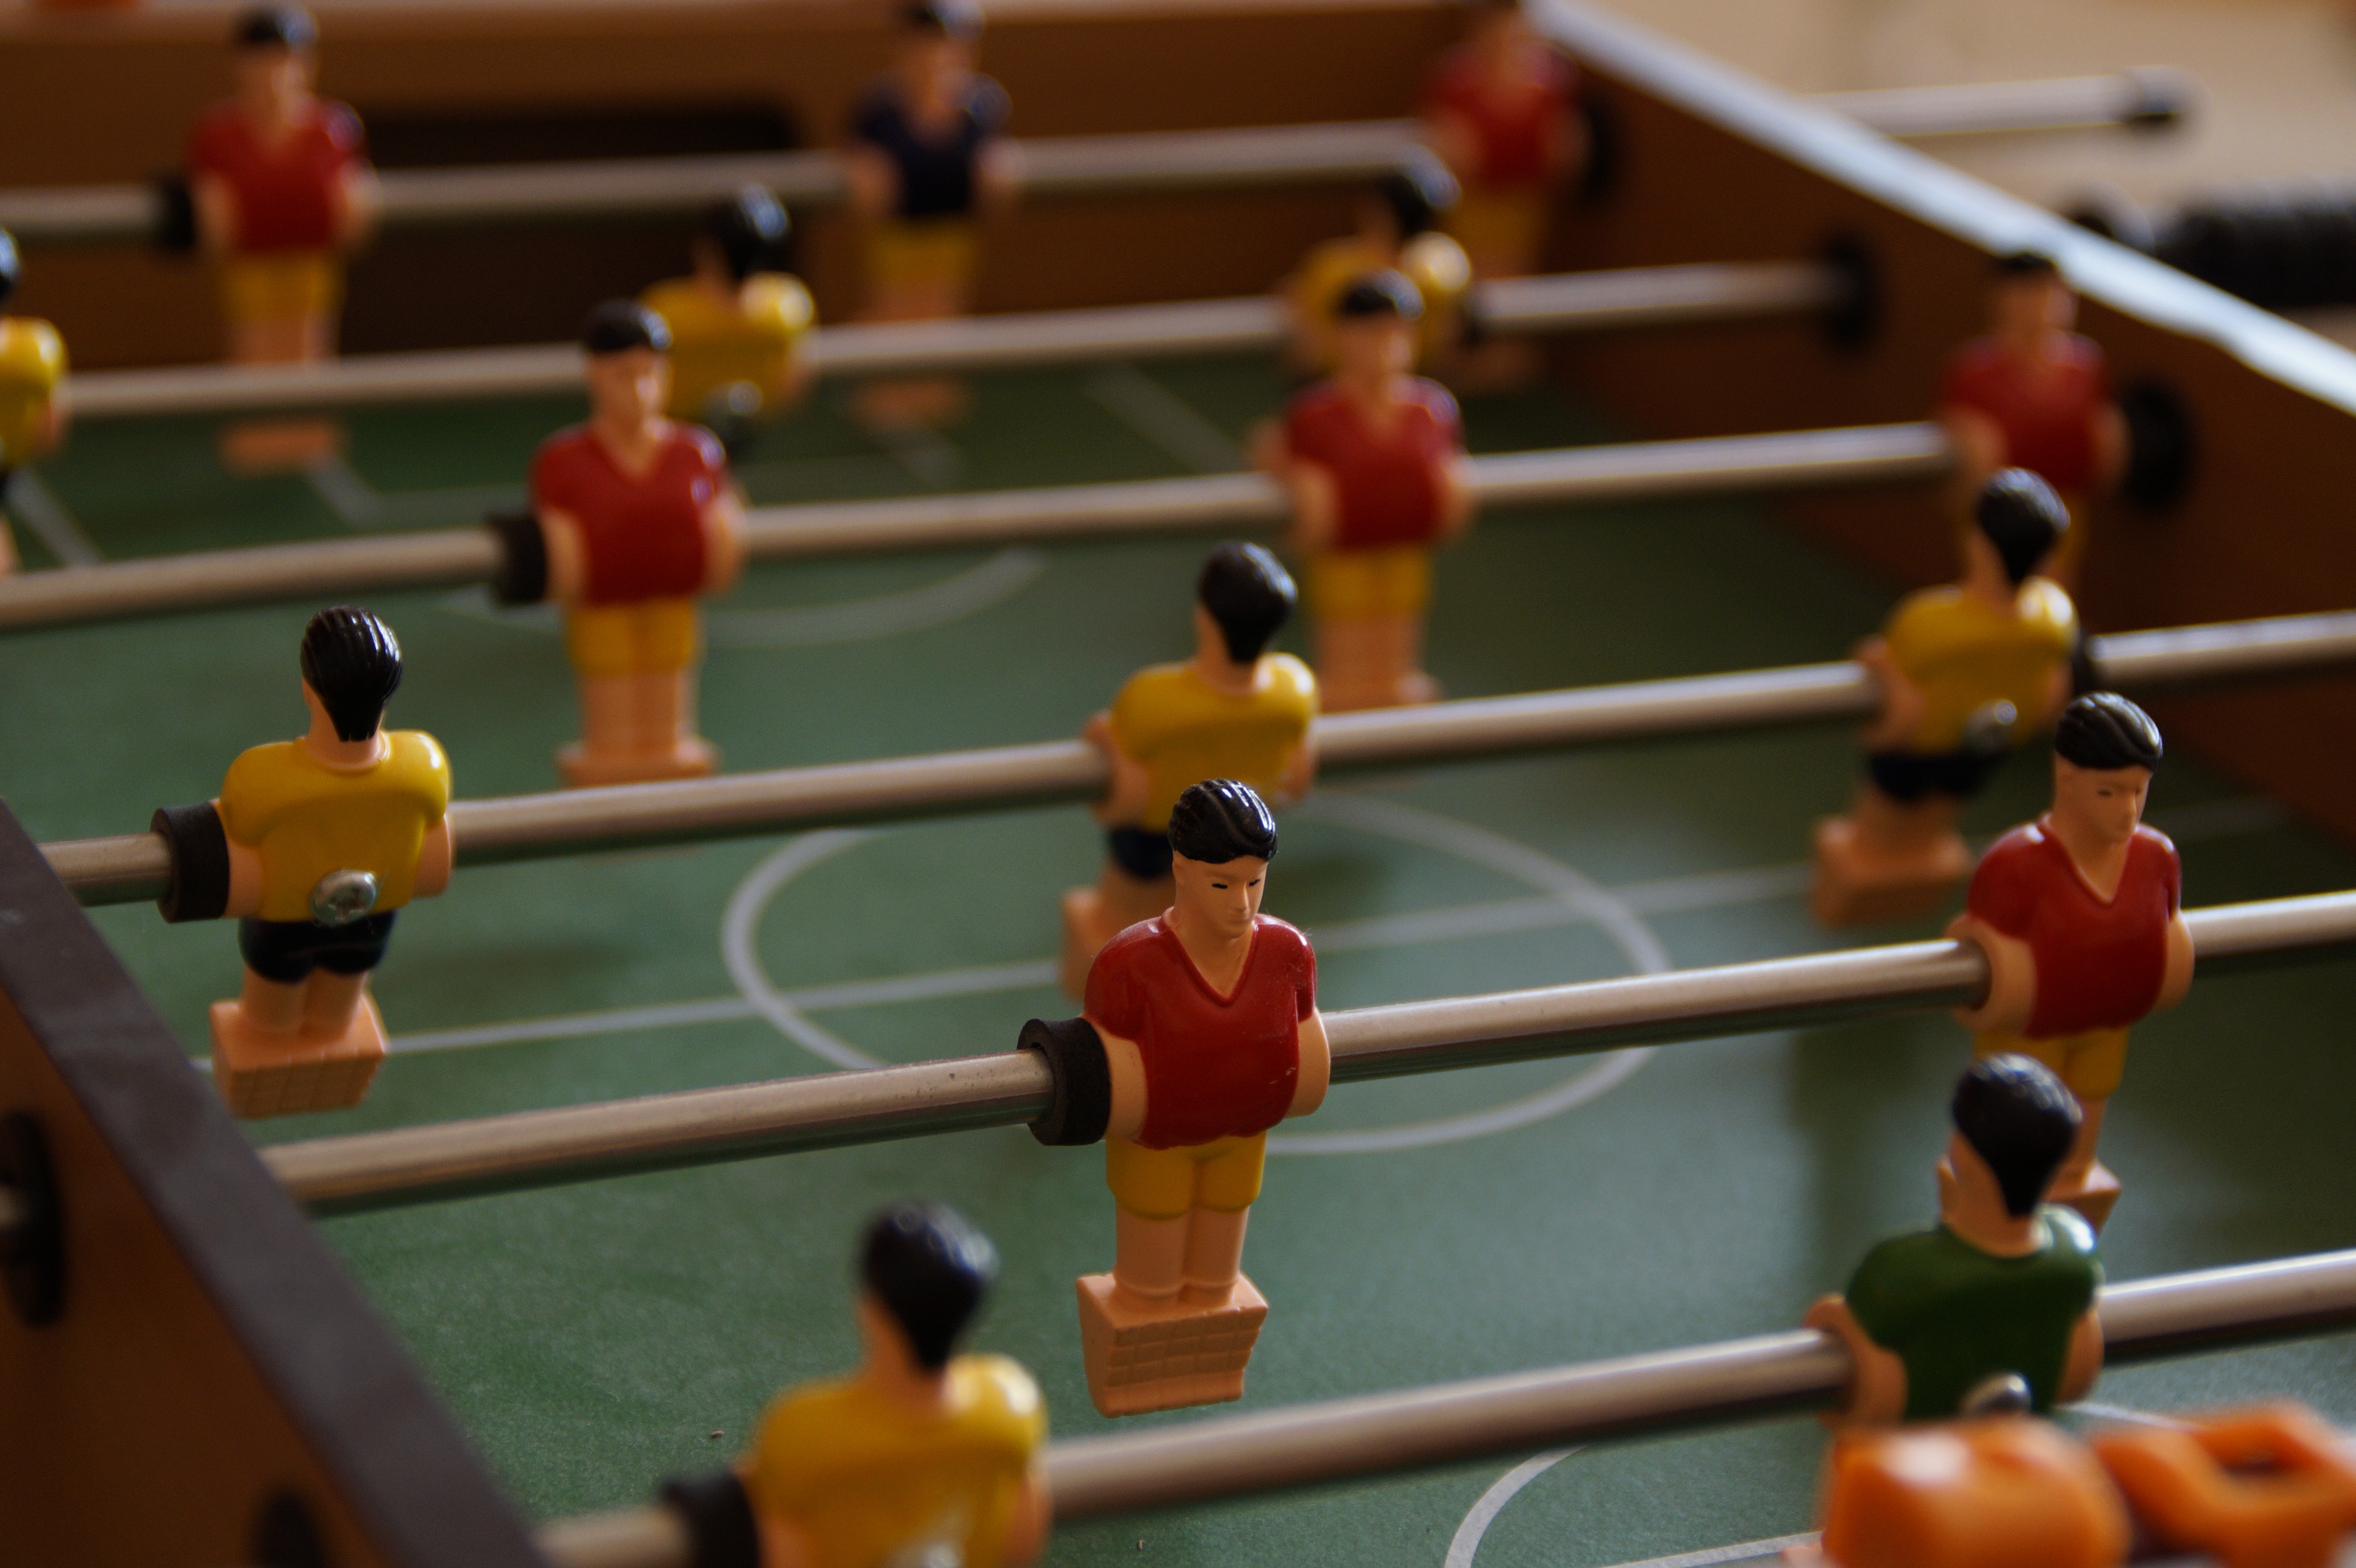
structure, play, room, football, boxing, children, fun, sports, toys, figures, males, young people, kickboxing, football player, foosball table, sport venue, boxing ring